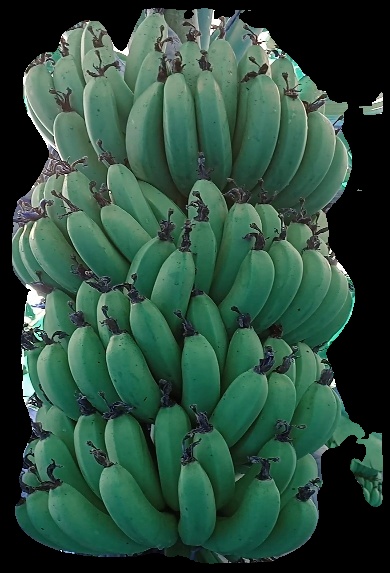
Variety: pachbale
Grade: grade1